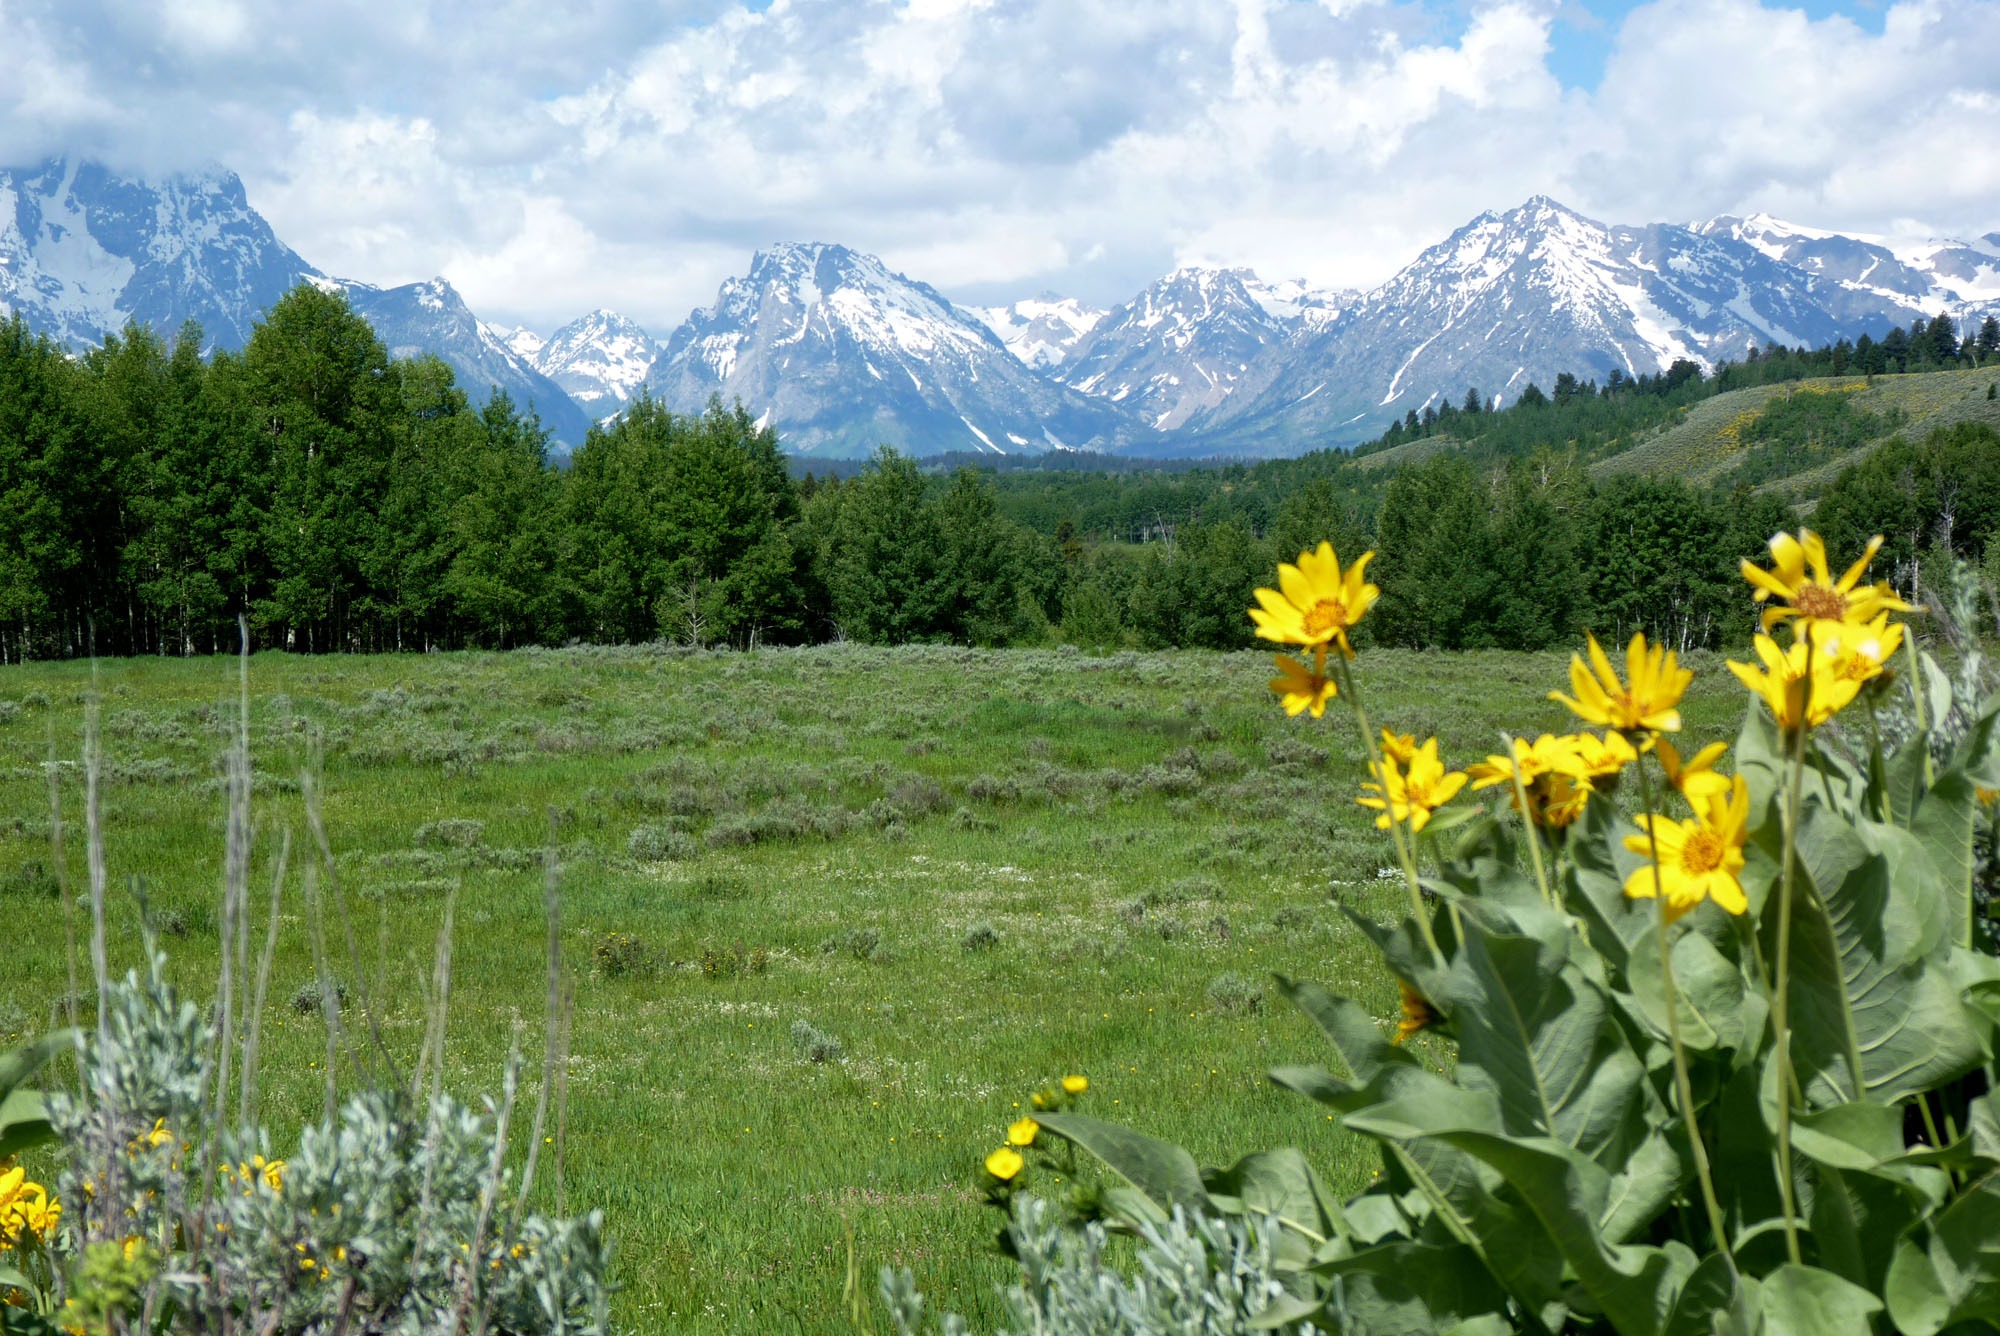
landscape, wilderness, mountain, plant, white, field, meadow, prairie, countryside, flower, mountain range, floral, wild, green, scenic, pasture, scenery, yellow, flora, plain, plants, greenery, wildflower, flowers, leaves, clouds, mountains, alps, grassland, vegetation, branches, blossoms, valleys, plateau, fleurs, gardens, woodland, habitat, blooms, ecosystem, grasses, natural environment, geographical feature, mountainous landforms, land plant